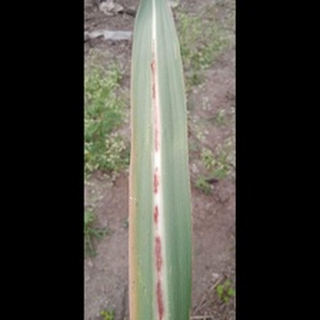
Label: sugarcane_red_rot